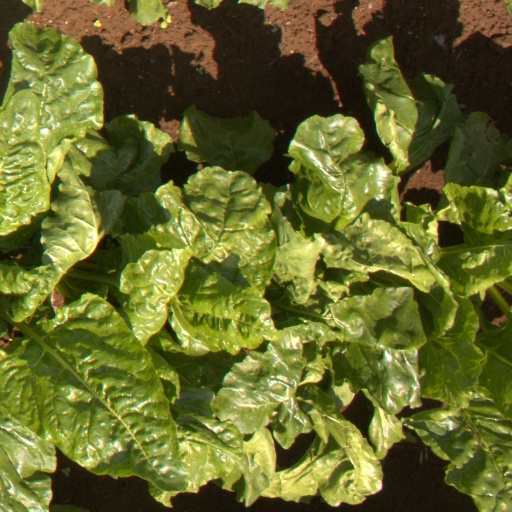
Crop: sugar beet